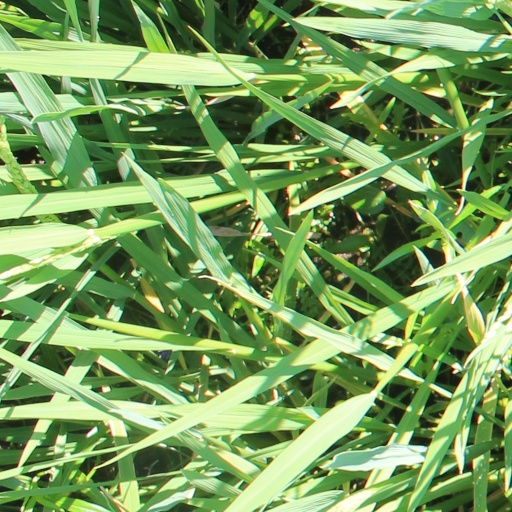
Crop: rice